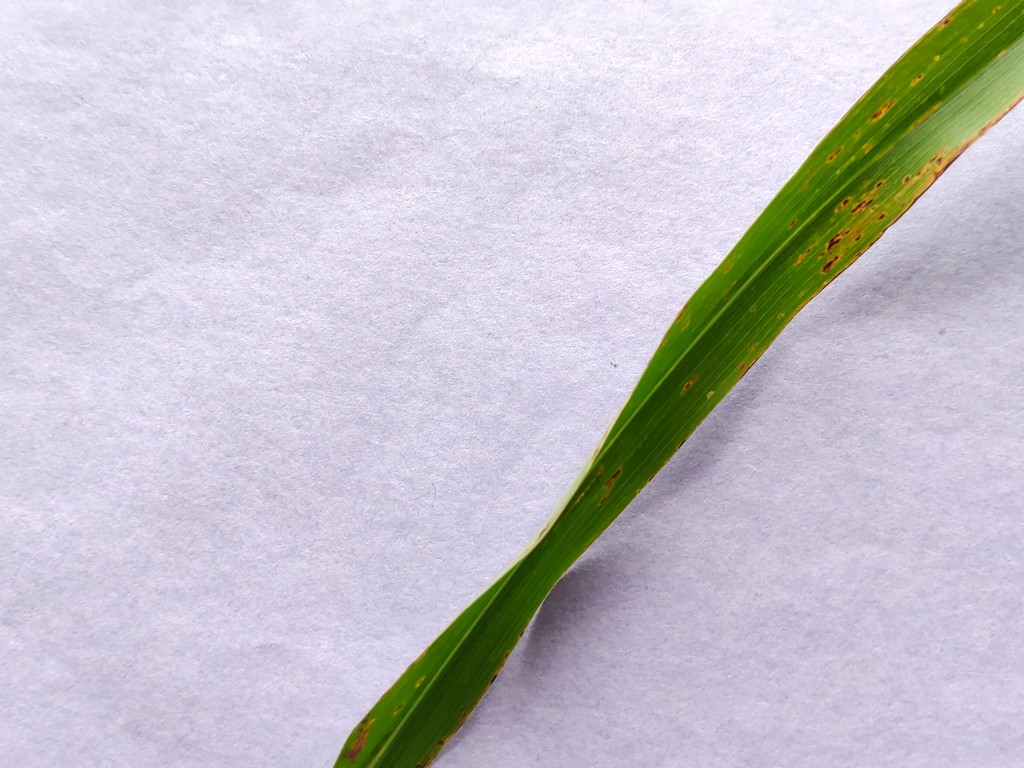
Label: Unhealthy